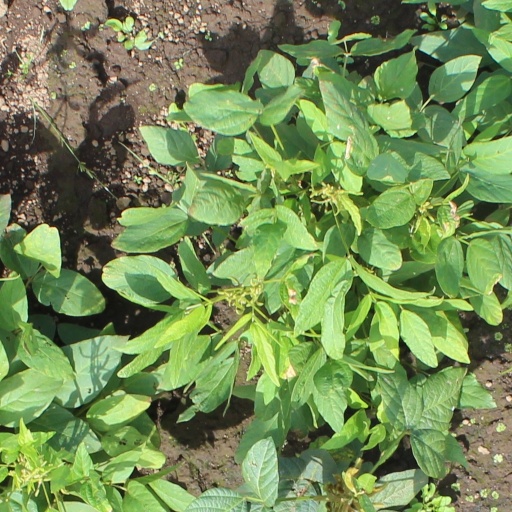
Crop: soybean